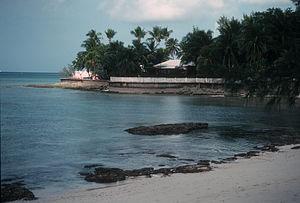
Opération Tonnerre est un film britannique de Terence Young, sorti en 1965. C'est le quatrième film de la série des James Bond instiguée par EON Productions. James Bond y est incarné par Sean Connery.